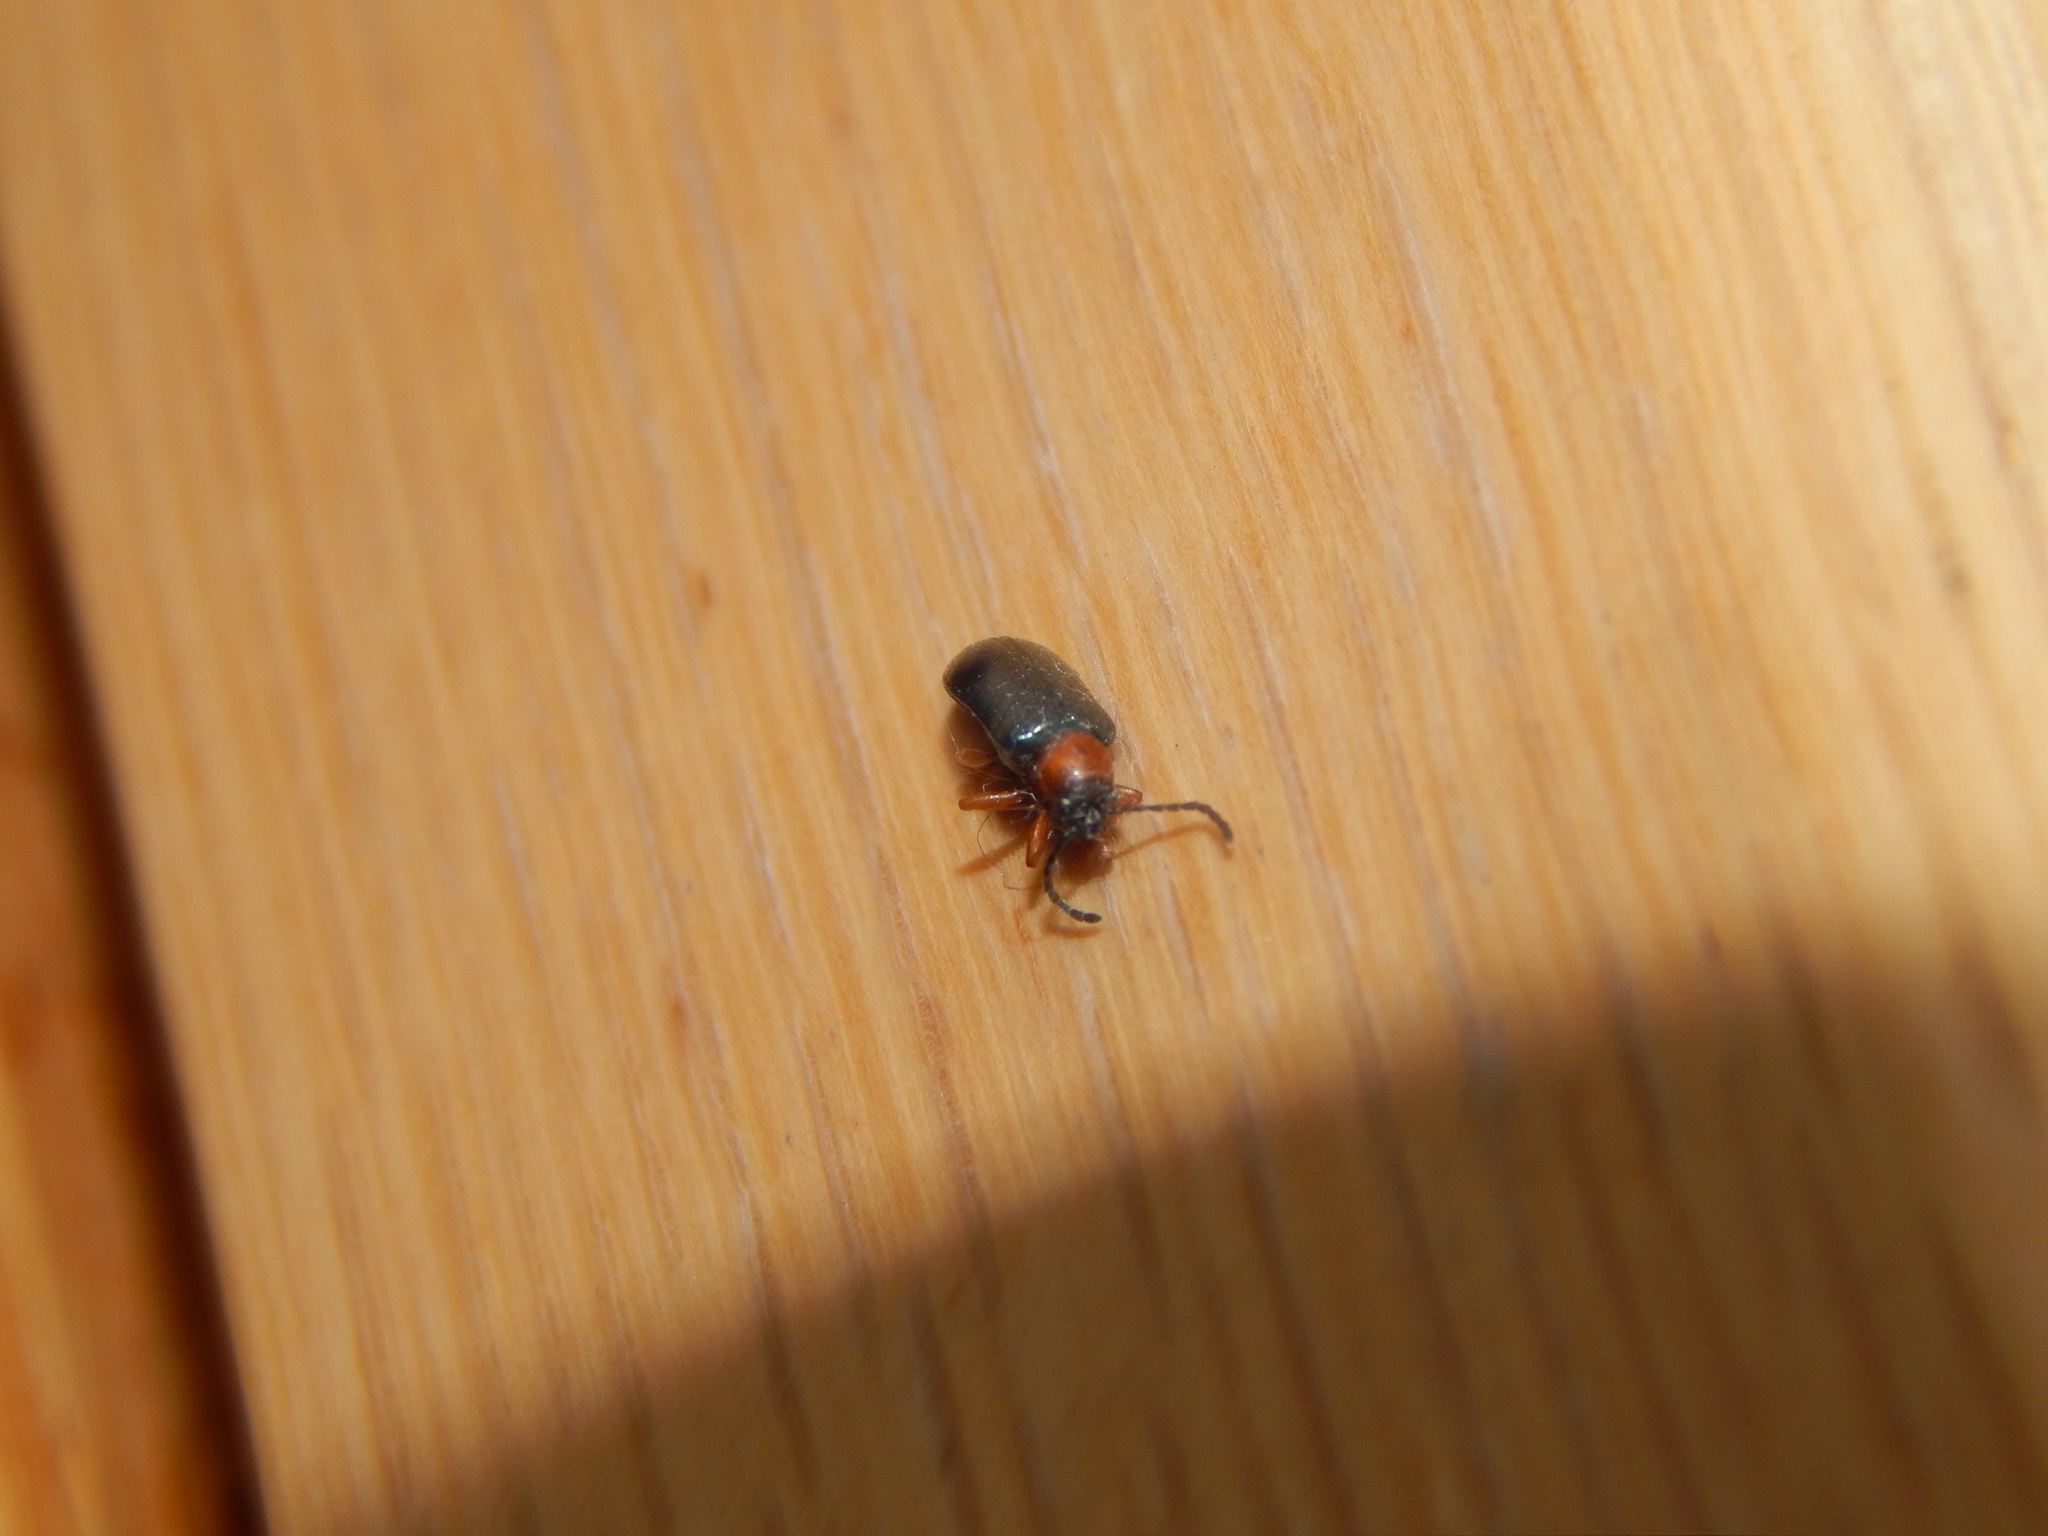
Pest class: cereal_leaf_beetle